Ilchester, Maryland

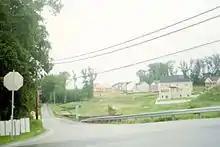
Housing development in Ilchester, 2011

Ilchester is located at (39.2509, −76.7647). It is situated in Howard County, between Ellicott City to the northwest and Elkridge to the southeast. Columbia is to the southwest. The Patapsco River forms the northeast boundary of the community and serves as the county line, with Baltimore County and the community of Catonsville across the river.